Black Snake Moan (film)

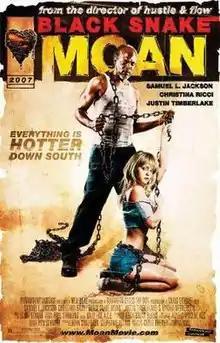
Theatrical release poster

Black Snake Moan is a 2006 American black comedy-drama film written and directed by Craig Brewer. The film stars Christina Ricci, Samuel L. Jackson, and Justin Timberlake. Its plot focuses on a Mississippi bluesman who holds a troubled local woman captive in his house in an attempt to cure her of nymphomania after finding her severely beaten on the side of a road. The title of the film derives from the 1927 Blind Lemon Jefferson song. The film draws numerous references to the Mississippi Blues movement, particularly in its title and soundtrack.